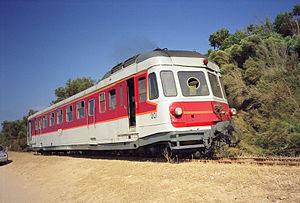
L'autorail ABH8-201 des chemins de fer de la Corse à Aregno-plage le 20 juillet 2005.
La Fédération des amis des chemins de fer secondaires est une association française qui depuis 1957 œuvre pour la sauvegarde, la conservation, la restauration et la valorisation du matériel roulant ferroviaire et des lignes de chemins de fer secondaires. Elle est aussi à l'origine de la création de chemins de fer touristiques et elle participe à la recherche, l'écriture et l'archivage de l'histoire des réseaux ferroviaires de voie ferrée d'intérêt local, notamment à voie étroite, et leurs matériels.
Le musée des tramways à vapeur et des chemins de fer secondaires français est situé à côté de la gare de Valmondois, à Butry-sur-Oise dans le Val-d'Oise, à 30 km au nord de Paris. Ce musée présente une collection de véhicules ferroviaires des anciens chemins de fer départementaux, sauvegardés et remis en état par les bénévoles d'une association. De 1986 à 2017, il était possible de parcourir, certains jours, une petite ligne à voie métrique longue d'un kilomètre, dite « chemin de fer des impressionnistes », avec certains véhicules anciens du musée. Cependant, en novembre 2007, trois blocs de rocher décrochés de la colline sont tombés sur la voie. Le terminus de cette voie est devenu inaccessible du fait d'un éboulement. Les trains vapeur ne roulaient donc plus au-delà de la rue de Parmain, soit sur cinq cents mètres de ligne de 2008 à 2017. En 2017, le reste de la ligne est abandonné et déposé en fin d'année. Un nouveau site est en création dans l'Oise au départ de Crèvecœur-le-Grand. Un début d'exploitation a eu lieu sur 1,6 km en 2017.
Les X 200 des Chemins de fer de la Corse (CFC) sont des autorails construits aux ateliers de Choisy-le-Roi par Renault et mis en service sur la ligne de Bastia à Ajaccio en 1950. Ils assurent un service continu sur cette ligne pendant quarante ans, puis sont relégués aux « trains-tramways de la Balagne », fonctionnant pendant la saison estivale les jours ouvrables. Leur légendaire robustesse et solidité fait qu'une soixantaine d'années après leur mise en ligne, trois engins sont encore officiellement en service au 1ᵉʳ juillet 2009, grâce à un entretien régulier aux Ateliers de Casamozza et au remplacement du moteur. Mais la réforme arrive pour la fin de l'année.